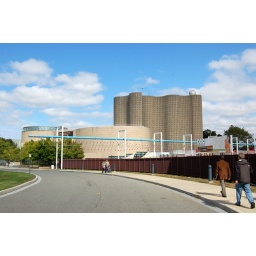
The tall, undulating wall is shown in the other photos, from the inside. The blue tiles can be seen here.